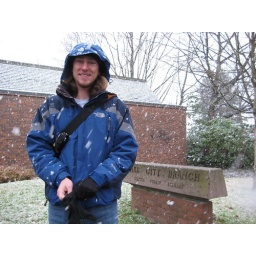
Waiting for the bus in front of the Lake City library